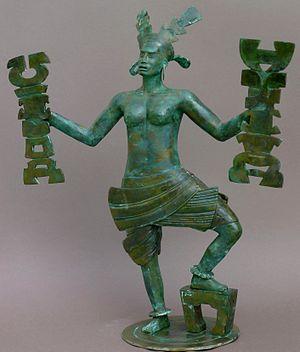
Sculpture en bronze de Christine Jongen (née en 1949, donc téléchargement interdit), 2012, hauteur 57 cm, coulée à la cire perdue en un seul et unique exemplaire.